Wilhelm Trübner

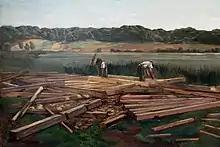
"Carpenters on the Banks of Wessling Lake" (1876)

The early 1870s were a period of discovery for Trübner. He travelled to Italy, Holland and Belgium, and in Paris encountered the art of Manet, whose influence can be seen in the spontaneous yet restrained style of Trübner's portraits and landscapes. According to art historian Eberhard Ruhmer, "Trübner reached his relatively brief artistic peak between 1872 and 1876, during which time he made some of the most important contributions to the Leibl circle’s achievement and produced the most effective examples of what he called 'purist painting'" – paintings in which formal concerns take precedence over subject. His works of this period, such as "On the Sofa" (1872) and "Carpenters on the Banks of Wessling Lake" (1876), depict prosaic scenes with a somber realism and subdued color. Subsequently, Trübner attempted to achieve greater success by brightening his palette, and he frequently painted historical and literary subjects.